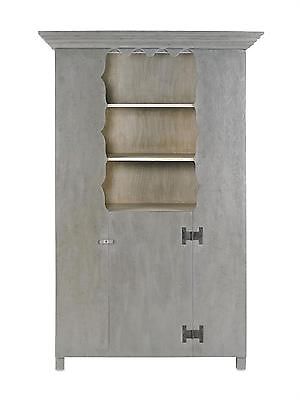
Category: cabinet